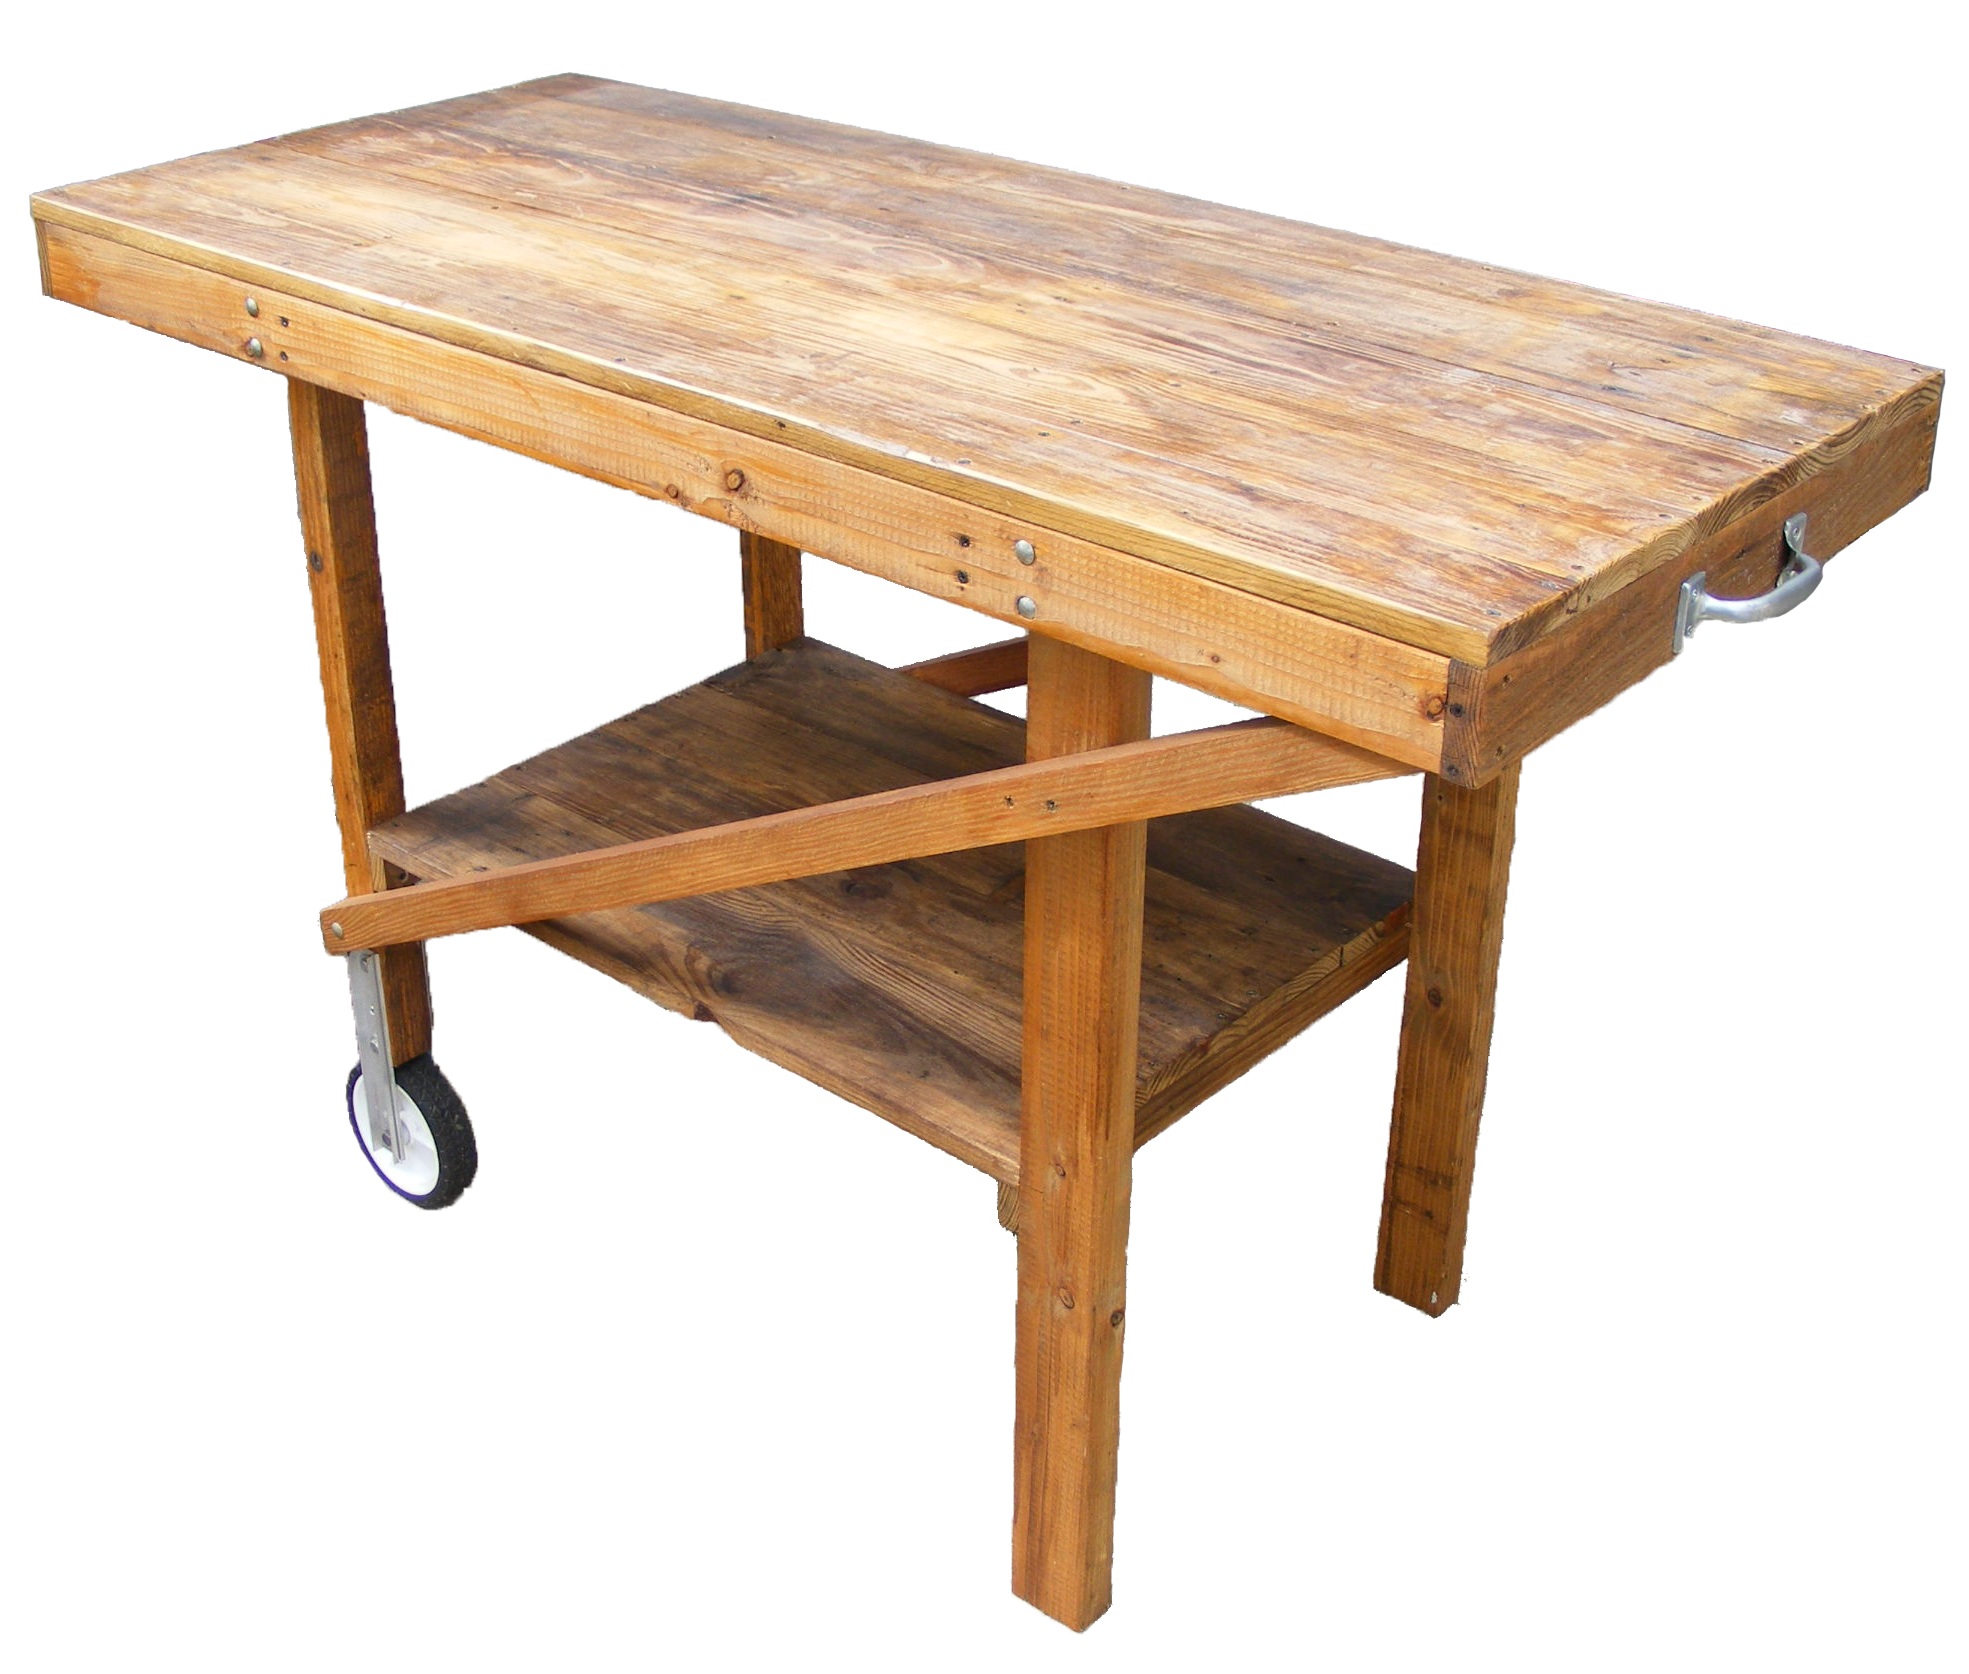
table, wood, cart, furniture, garden, barbecue, coffee table, outdoors, wooden, outdoor furniture, man made object, end table